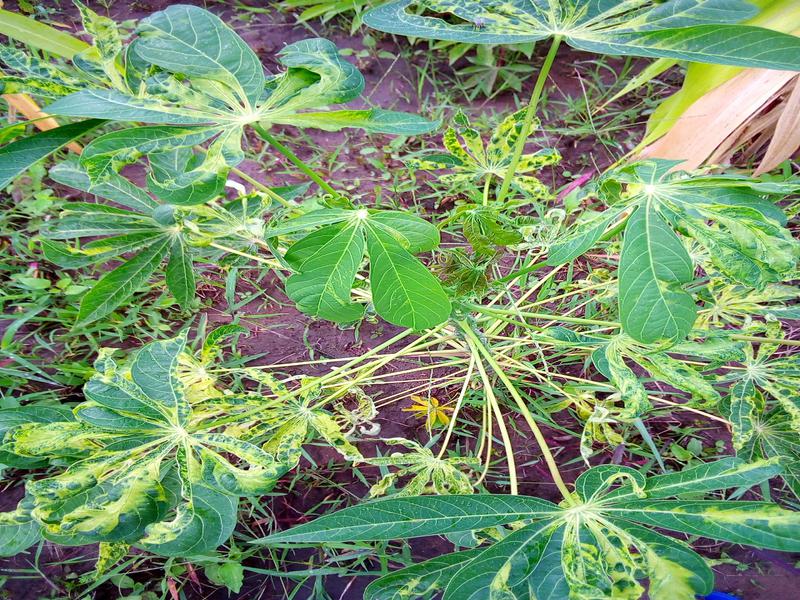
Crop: cassava
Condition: mosaic_disease